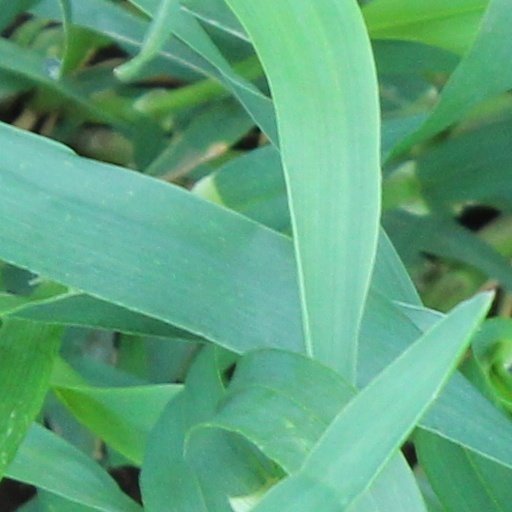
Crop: wheat